Siege of Bihać (1592)

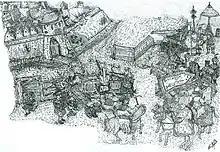
Anonymous modern representation of the successful assault on the Habsburg Croatian fortified town of Bihać by the Ejalet-i Bosna Ottoman provincial forces led by Gazi Hasan-paša Predojević, in 1592.

In early June, Hasan Predojević raised an army and headed to Bihać with 5,000 soldiers and a large number of cannons. The first part of the Ottoman troops arrived near Bihać on 10 June and encamped at the Pokoj hill north of it. Three days later, the main army arrived led by Hasan Pasha and started encircling Bihać. Hasan Pasha detached a part of them to capture Izačić, the last remaining Christian-held settlement between Bihać and the Korana River. Izačić was defended by Gašpar Babonozić who had 16 soldiers at his disposal. They held out the first attack, but left the town on 14 June and fled to Slunj.